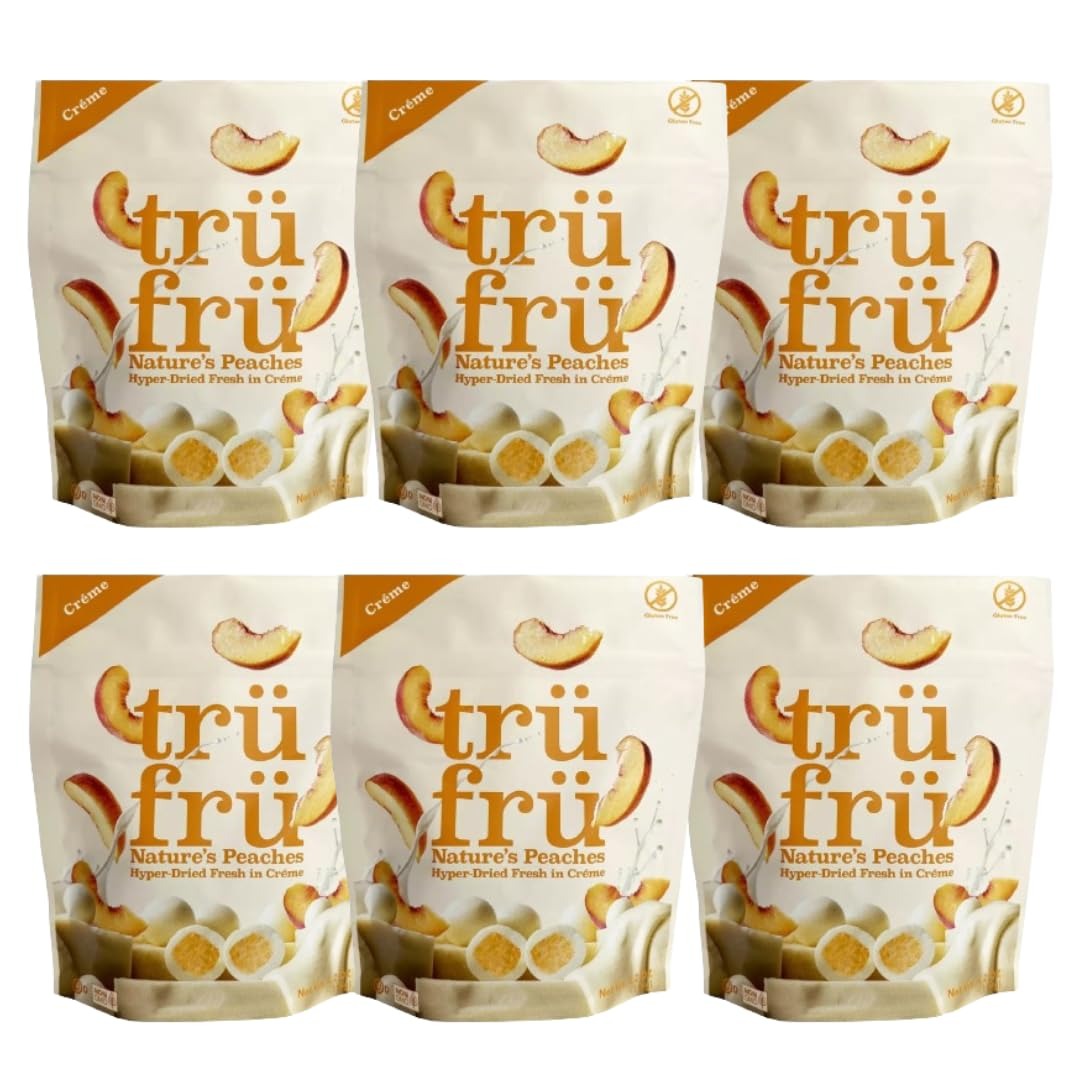
Item Name: Tru Fru Hyper-Dried Peaches & Crème - 4.2oz (Pack of 6)
Bullet Point 1: 100% Real Fruit: Tru Fru snacks are made with real fruit, providing a delicious and healthy alternative to sugary snacks
Bullet Point 2: No Artificial Flavors: Tru Fru snacks are free from artificial flavors, colors, and preservatives, making them a great choice for families who want to eat healthy
Bullet Point 3: Low Calorie: With only 150 calories per serving, Tru Fru snacks are a great way to satisfy your sweet tooth without exceeding your daily calorie intake
Bullet Point 4: Convenient Snacking: Tru Fru snacks are convenient and easy to eat on the go, making them a great snack for busy individuals
Bullet Point 5: Variety of Flavors: Tru Fru offers a variety of flavors, including peach & crème, tri-fri peach & vanilla, and tropical punch, so there is something for everyone to enjoy
Product Description: Introducing Tru Fru Hyper-Dried Peaches & Crème - a delicious and healthy snack that's perfect for on-the-go! Made with 100% real peaches and a touch of crème, these puffs are a great source of vitamins A and C, as well as fiber. Each serving contains only 50 calories, making them a guilt-free way to satisfy your sweet tooth. And with a convenient 4.2oz size, they're perfect for snacking at home, the office, or on the go. So why wait? Try Tru Fru Hyper-Dried Peaches & Crème today and taste the difference for yourself!
Value: 6.0
Unit: Count

Price: 15.69